Manny Piña

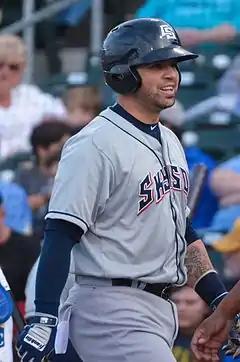
Piña with the Colorado Springs Sky Sox in 2016

Manuel Elías Piña Reyes (born June 5, 1987) is a Venezuelan professional baseball catcher who is a free agent. He has previously played in Major League Baseball (MLB) for the Kansas City Royals, Milwaukee Brewers, Atlanta Braves, and Oakland Athletics.